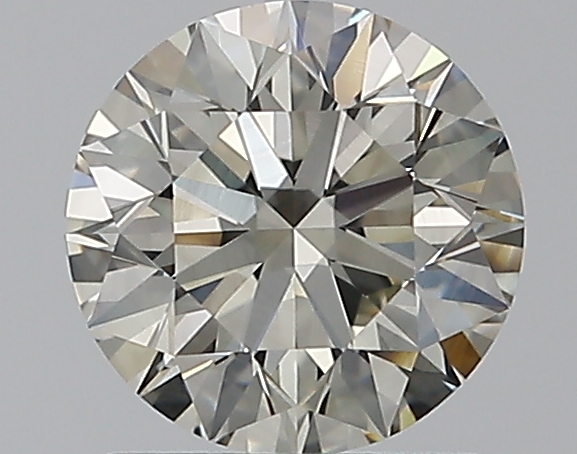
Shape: round
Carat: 1.07
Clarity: VS2
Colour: K
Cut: EX
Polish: EX
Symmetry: EX
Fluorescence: N
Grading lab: GIA
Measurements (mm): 6.49 x 6.53 x 4.08